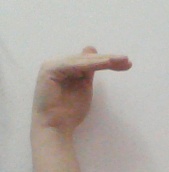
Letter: khaa